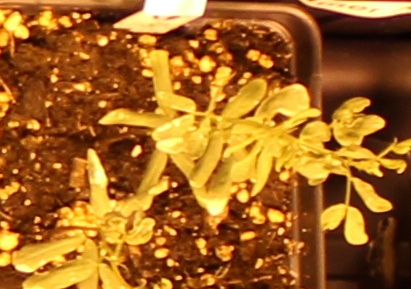
Label: Lentil